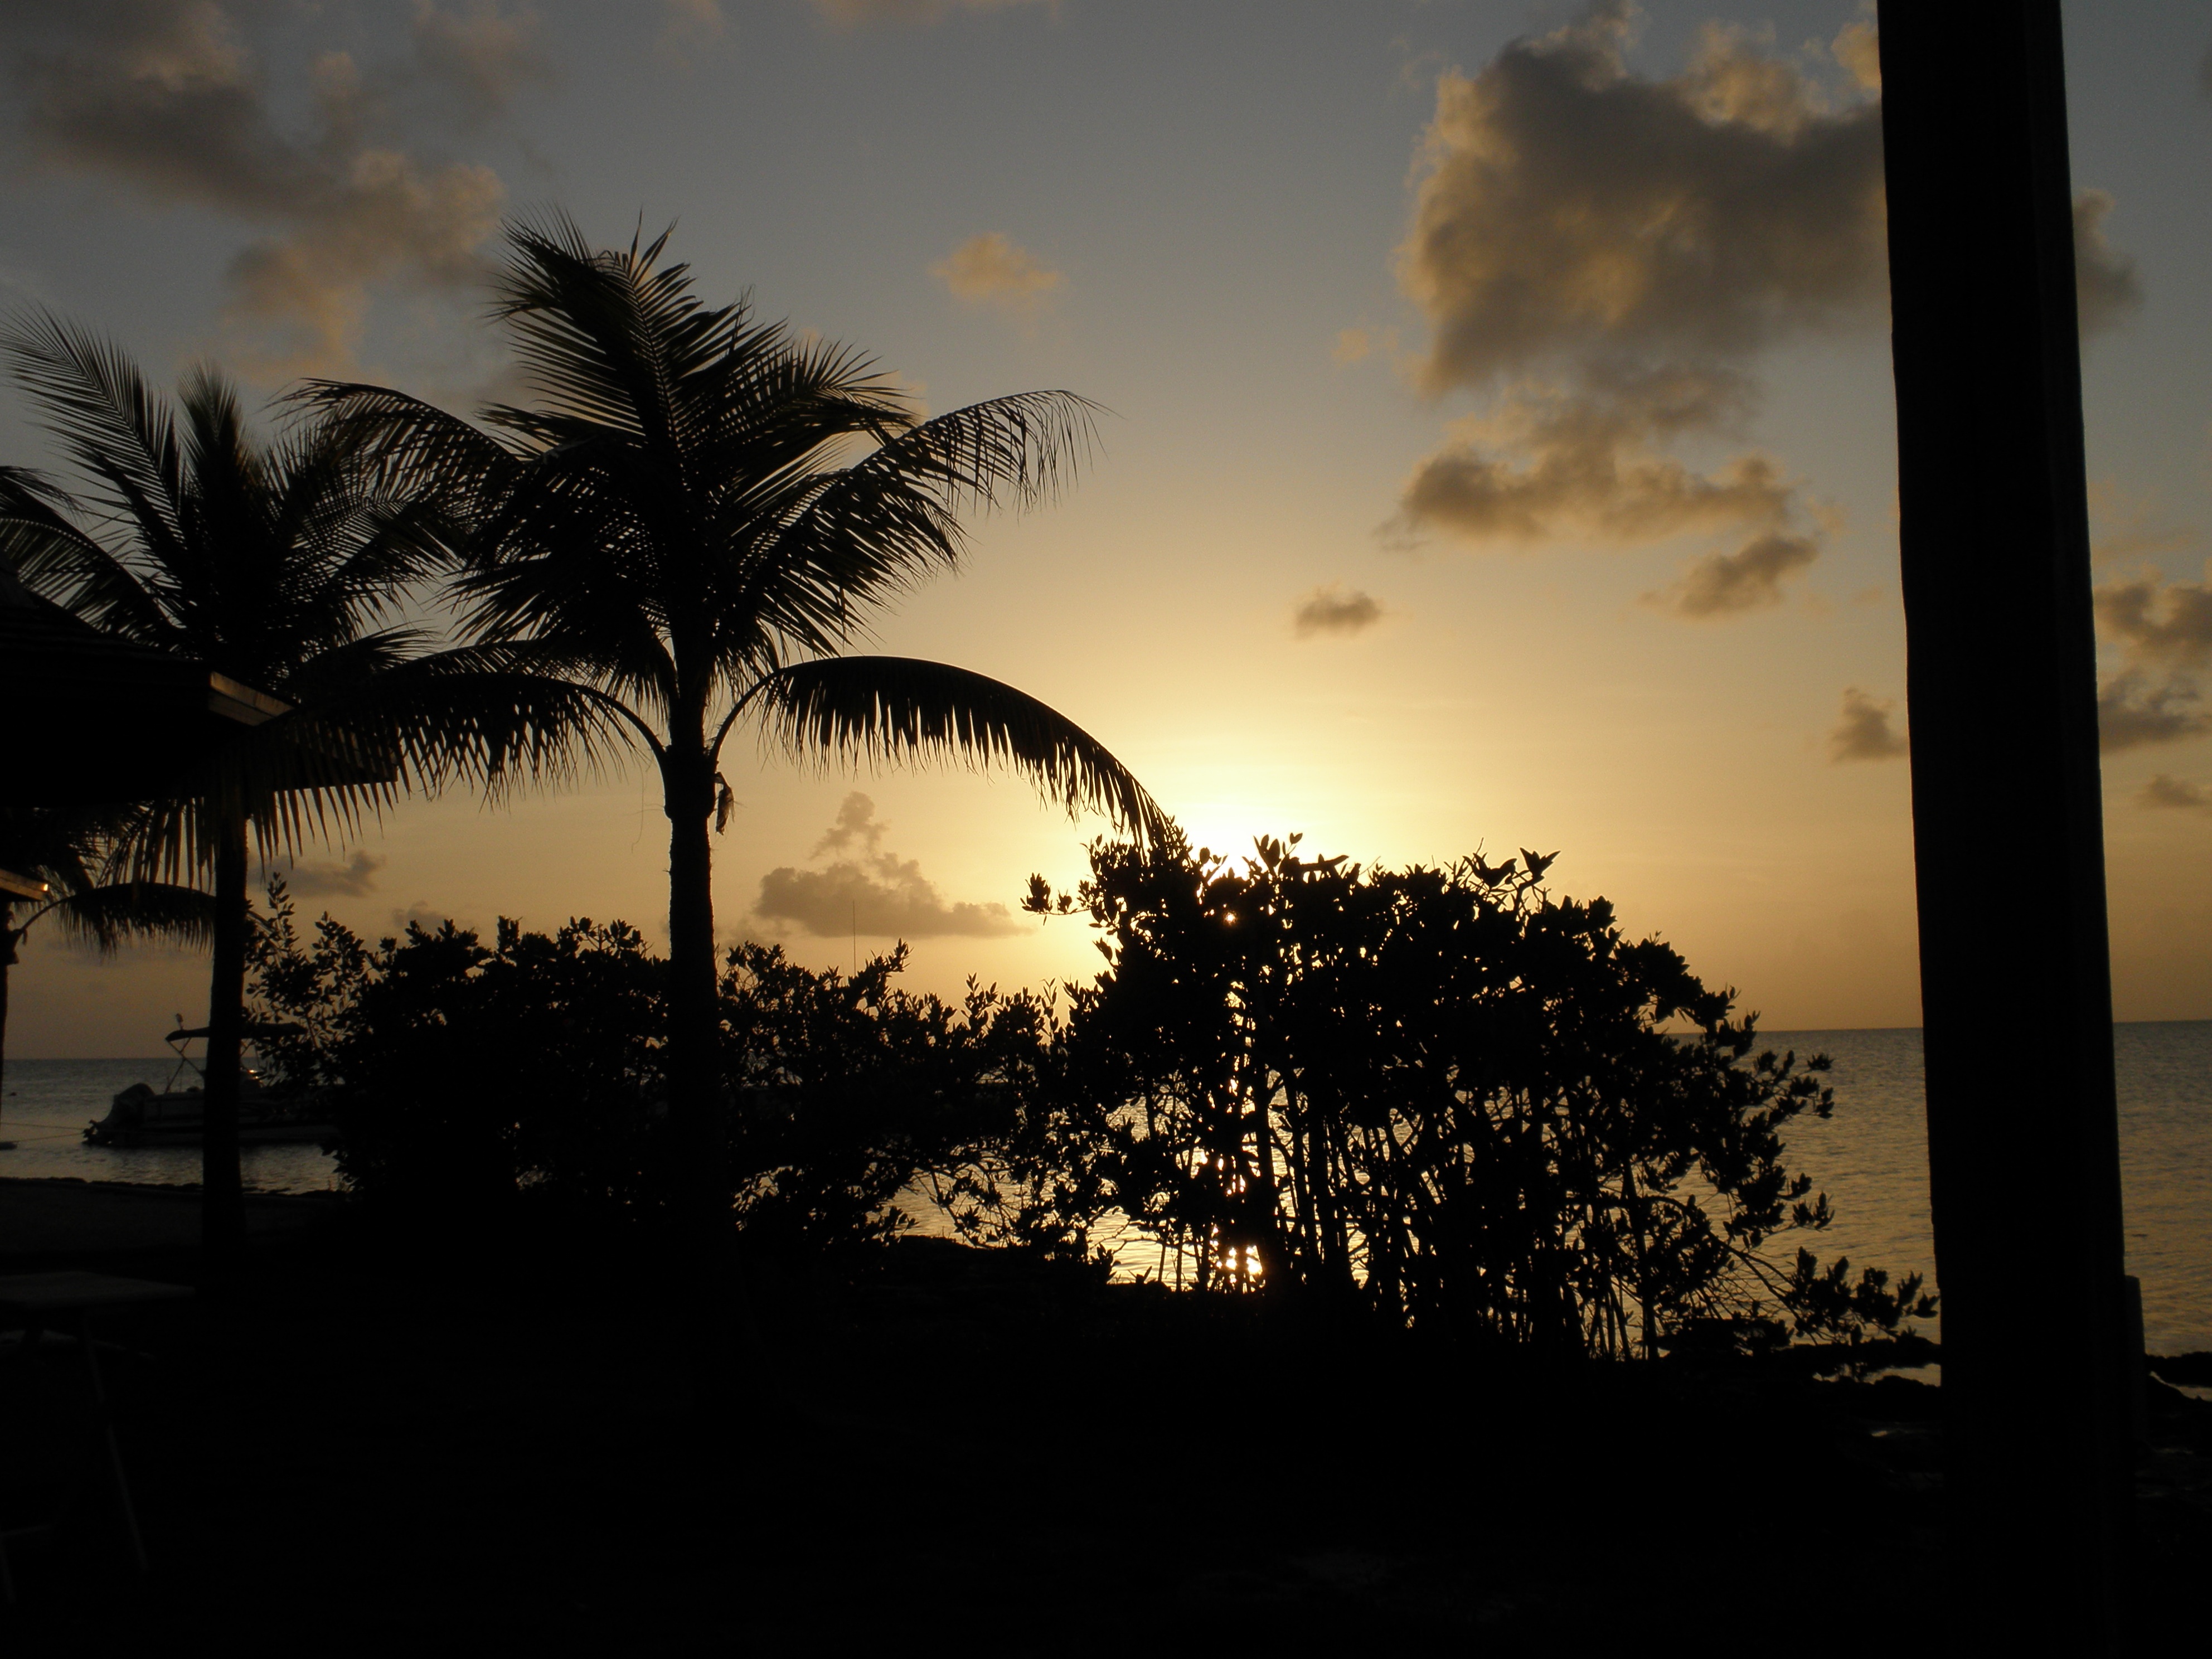
tree, cloud, plant, sky, sun, sunrise, sunset, sunlight, morning, dawn, dusk, evening, romance, trees, tropics, woody plant, arecales, palm family